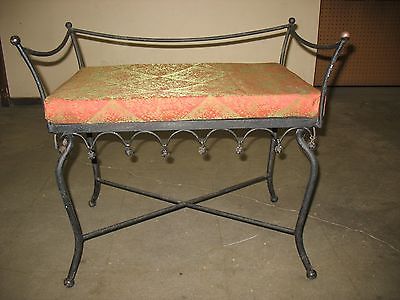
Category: table